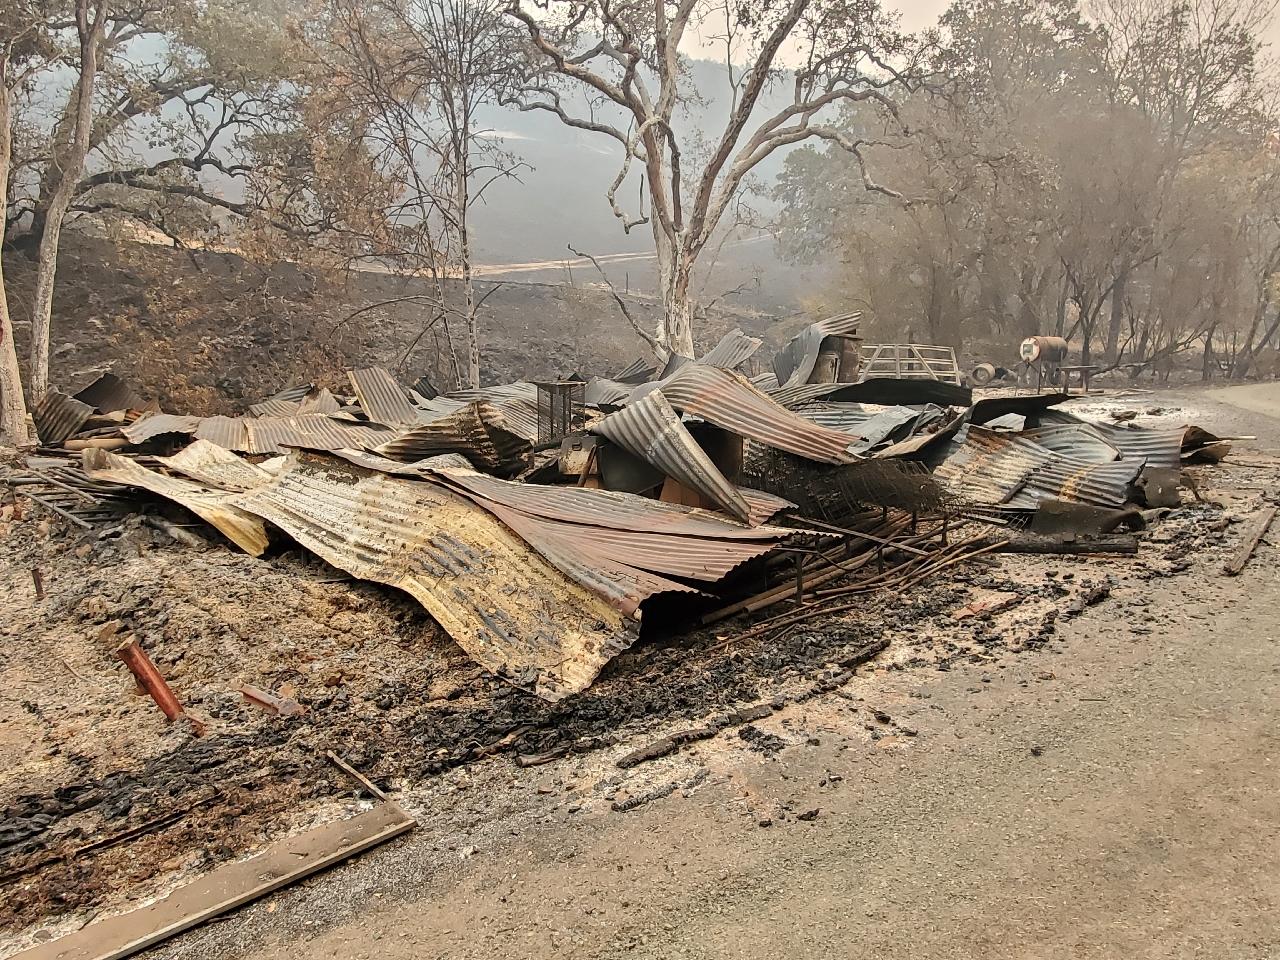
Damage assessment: destroyed